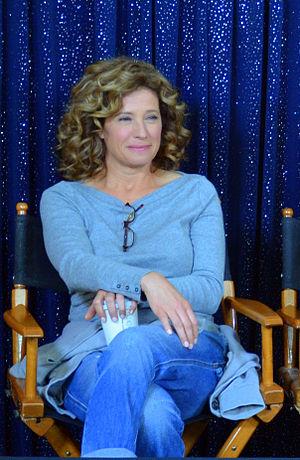
Cet article présente les vingt-quatre épisodes de la sixième saison de la sitcom américaine How I Met Your Mother.
Nancy Travis est une actrice américaine, née le 21 septembre 1961, à New York, États-Unis.